North Fork Mountain

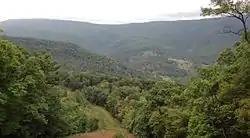
View of the eastward-looking face of the middle section of North Fork Mountain. The valley in the middle distance is Smoke Hole Canyon.

In the early 20th century, a local "character" and moonshiner – Cal Nelson – lived on the western slopes of the Mountain. "Nelson Sods" and the "Cal Nelson Trail" (former name of a portion of the North Fork Mountain Trail) are his namesakes. His colorful – sometimes outrageous – story is told in Bardon Shreve's book, "A Place Called Smoke Hole".